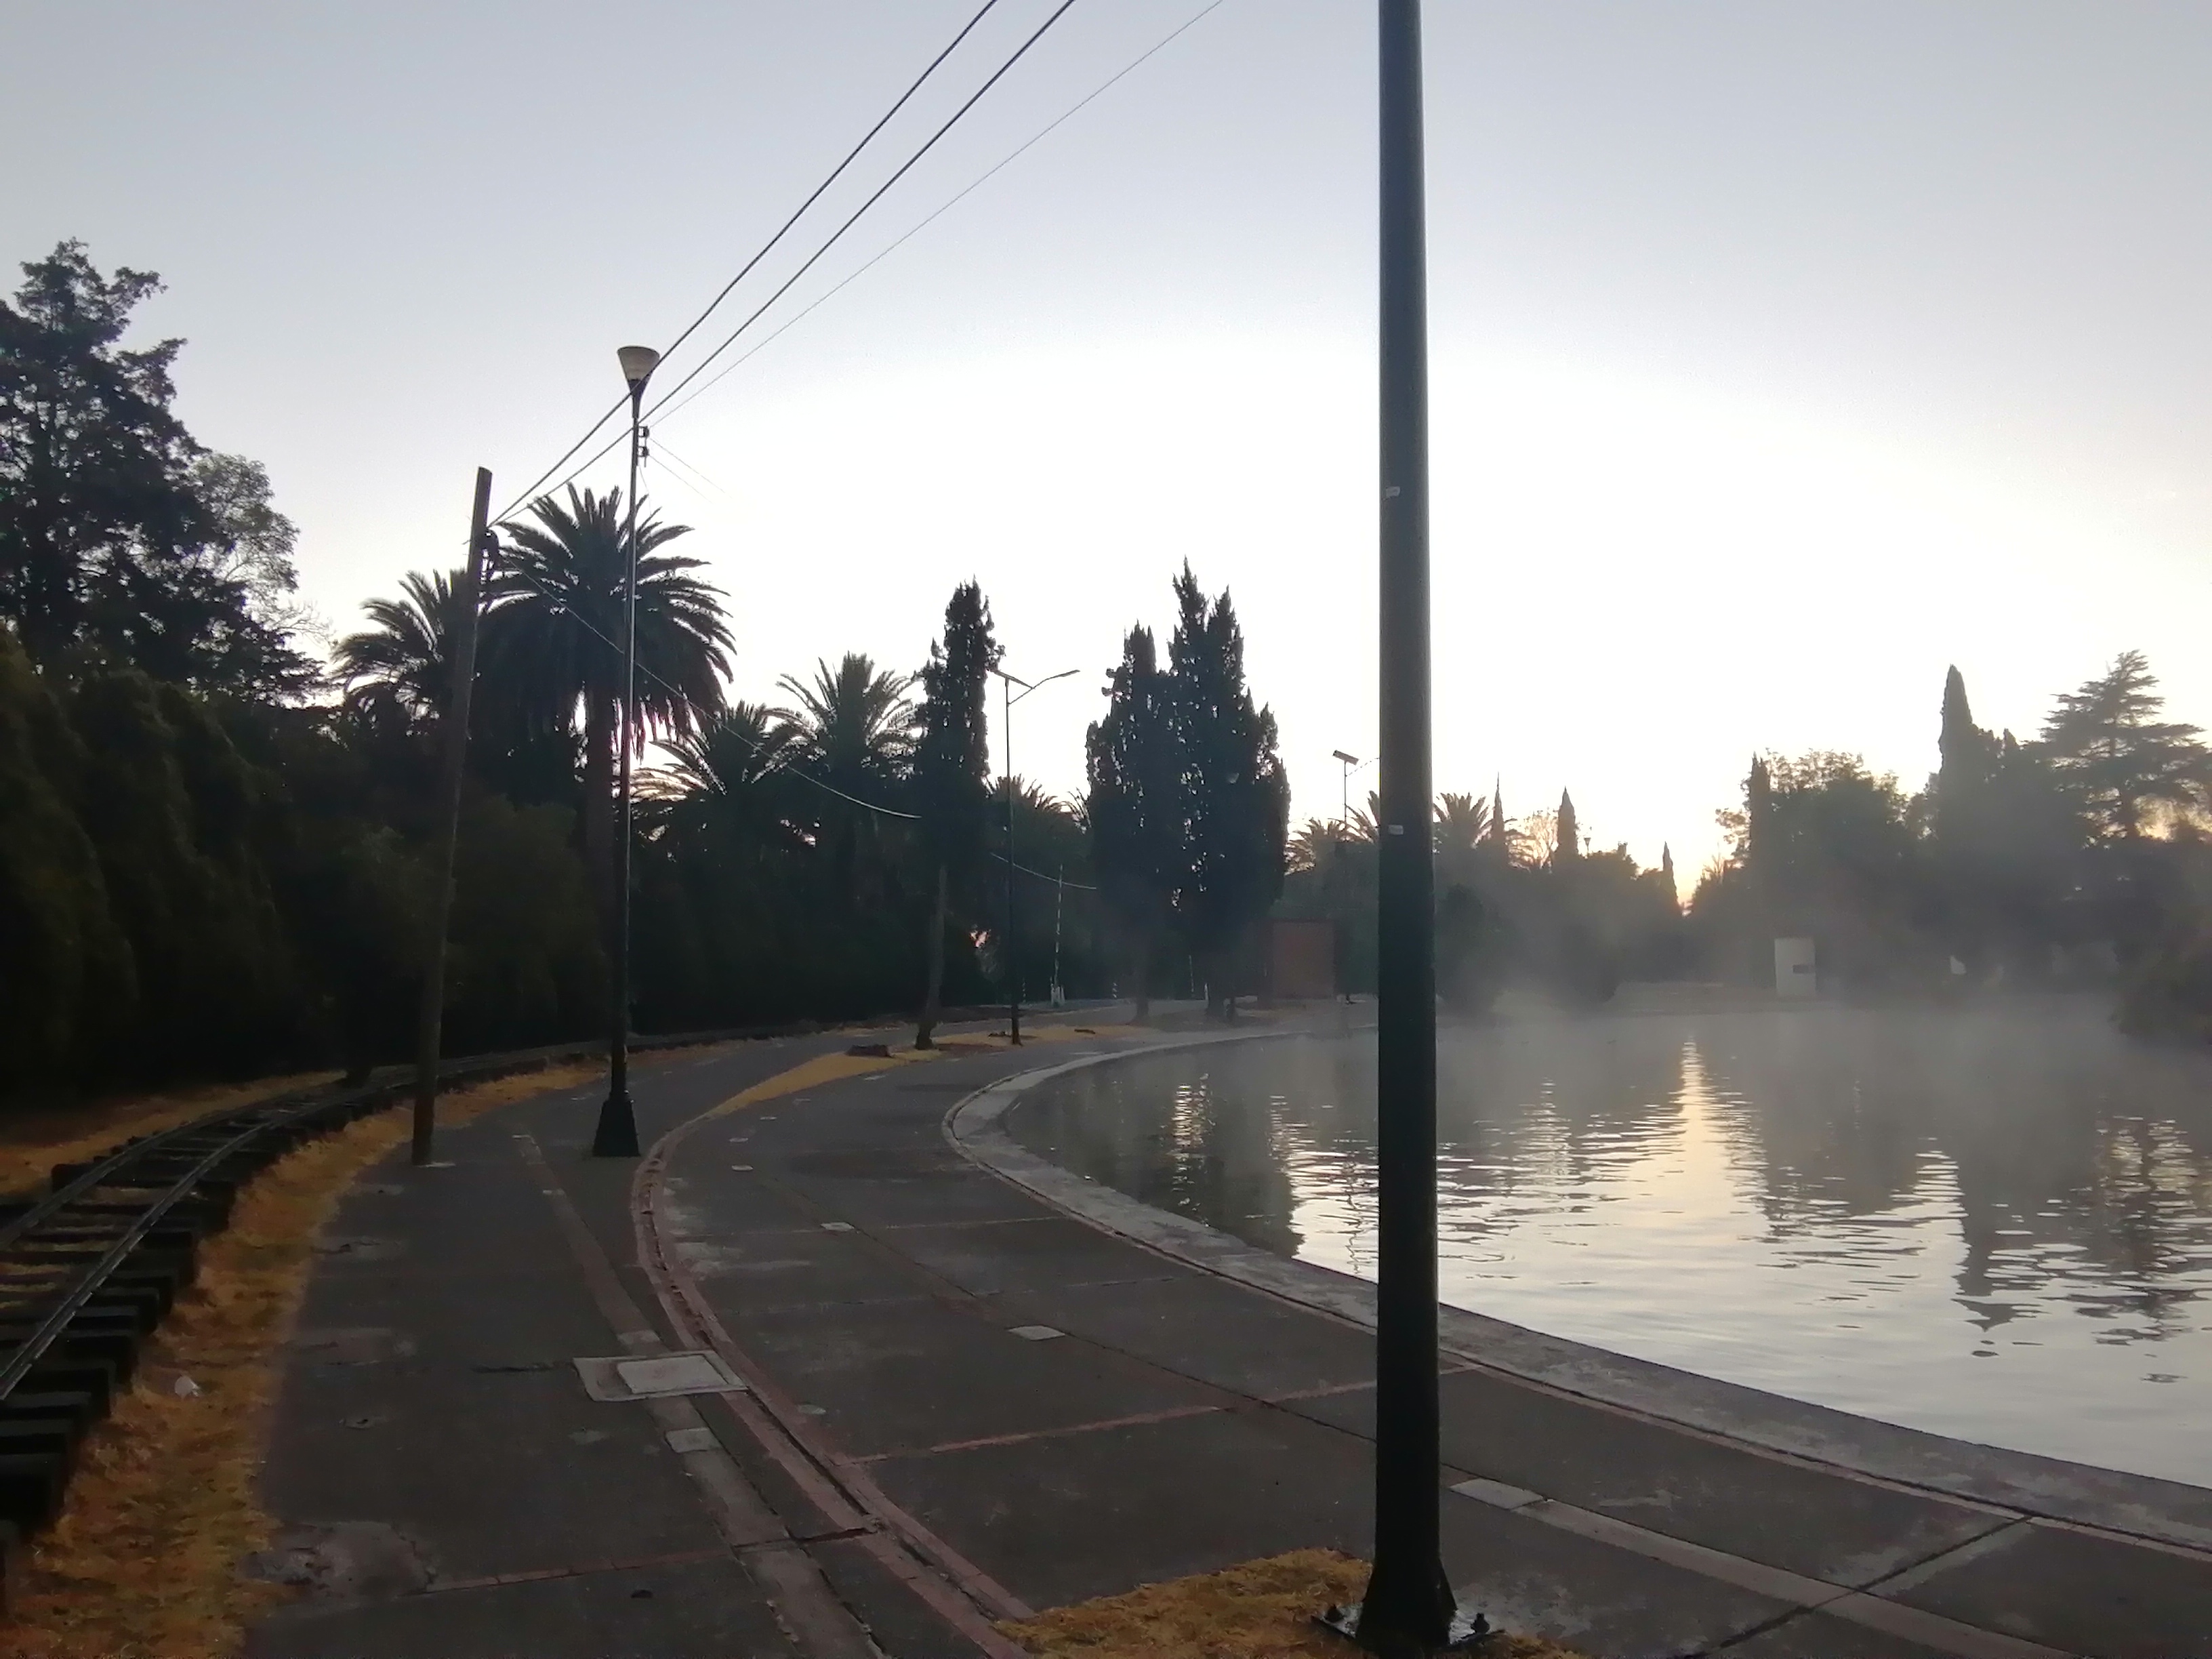
natural, sky, water, tree, dusk, road surface, biome, atmospheric phenomenon, line, plant, horizon, asphalt, landscape, arecales, electricity, street light, sunrise, road, lake, overhead power line, city, sunset, natural landscape, sidewalk, public utility, palm tree, evening, street, light fixture, track, walkway, night, afterglow, electrical supply, reservoir, backlighting, darkness, shadow, reflection, ocean, path, highway, lane, mist, pedestrian